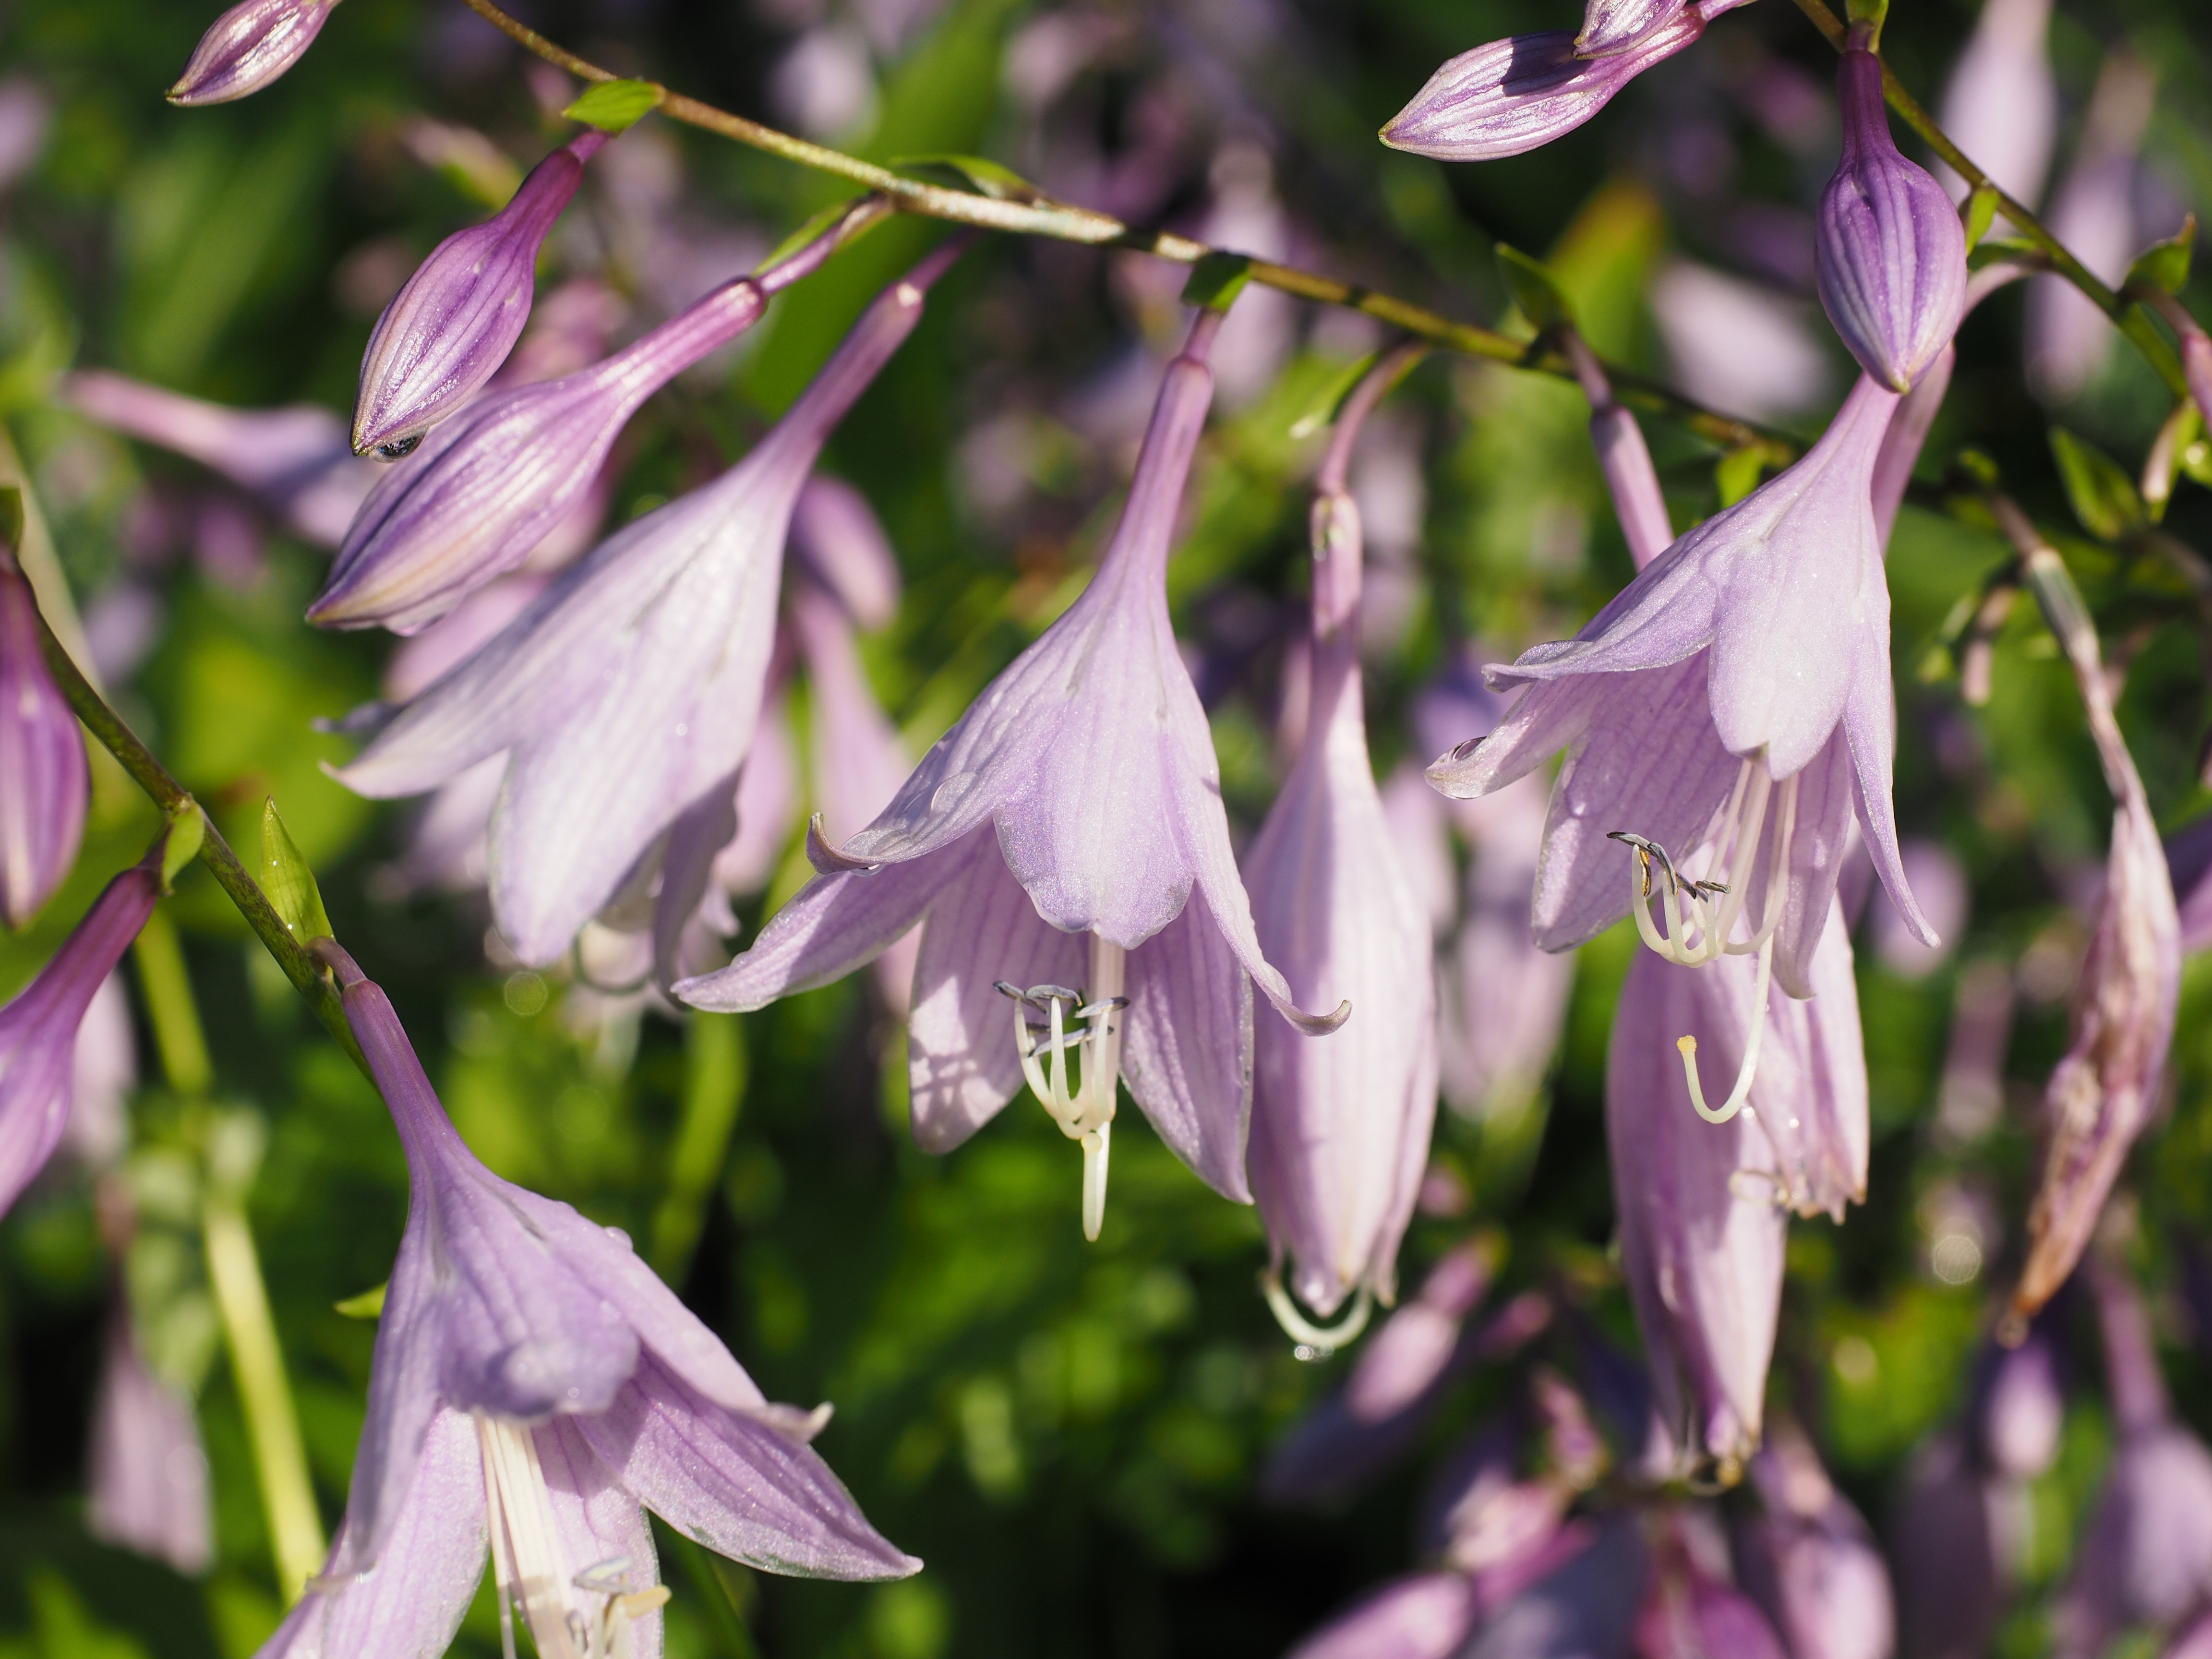
blossom, plant, flower, purple, herb, botany, flora, wildflower, flowers, shrub, violet, liliaceae, bellflower, macro photography, flowering plant, light purple, plantain lily, bellflower family, harebell, agavengew chs, leaf foliage plant, land plant, fawn lily, hosta performed, funkia spreng, sweetheart lilies, hosta longipes